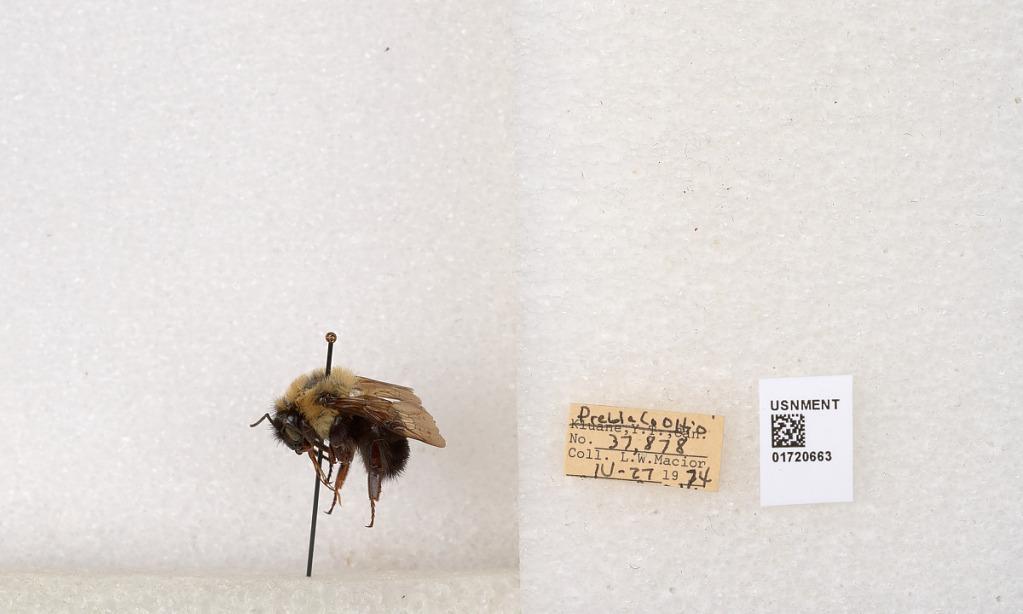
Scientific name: Bombus bimaculatus Cresson
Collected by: L. Macior
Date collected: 1974-4-27
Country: United States
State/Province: Ohio
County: Preble
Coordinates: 39.7416, -84.648